Country Pond

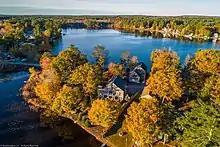
Country Pond October 2018

Country Pond is a water body located in Rockingham County in southern New Hampshire, United States, in the towns of Kingston and Newton. Water from Country Pond flows via the Powwow River to the Merrimack River in Amesbury, Massachusetts.